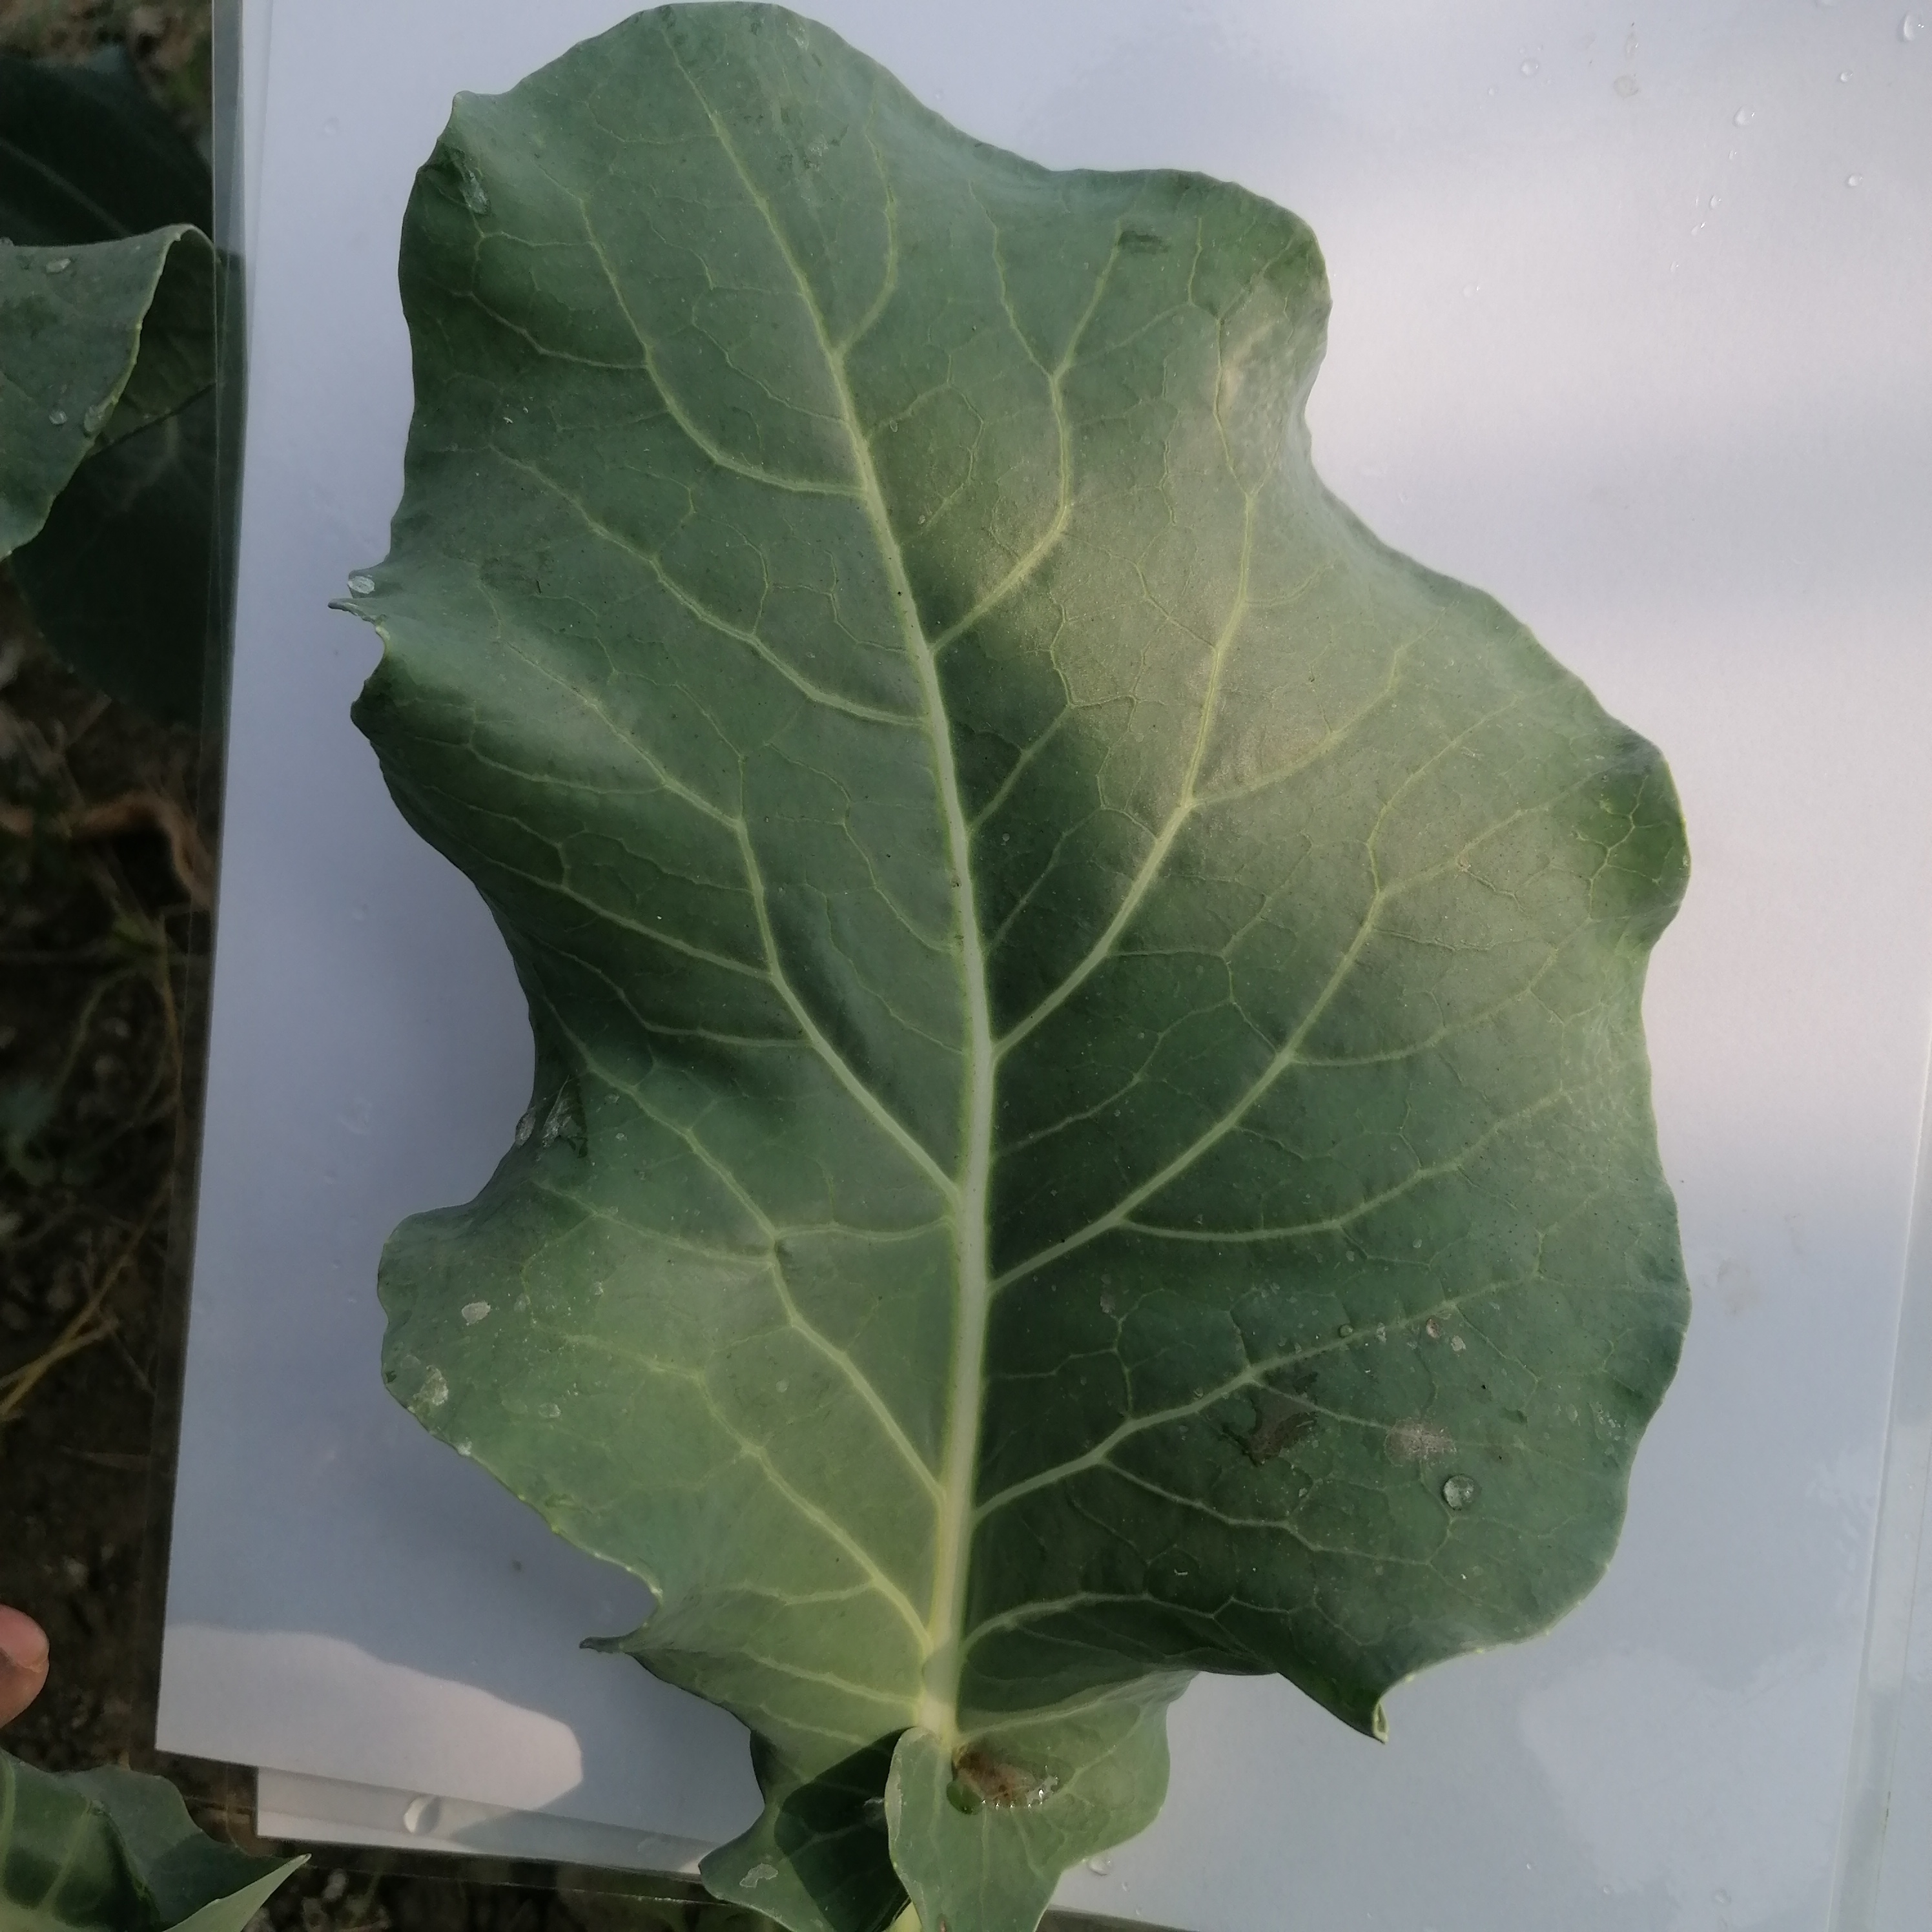
Label: Healthy